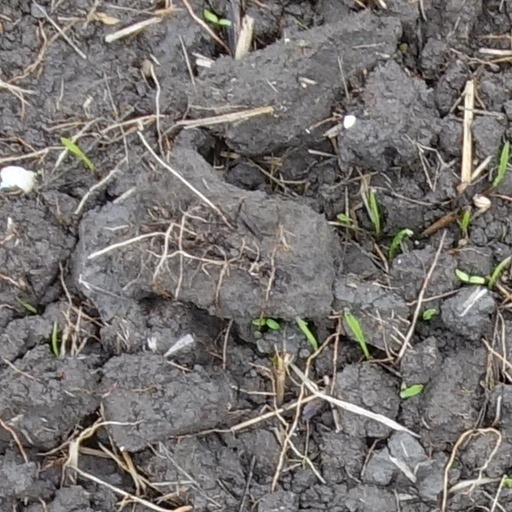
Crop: wheat